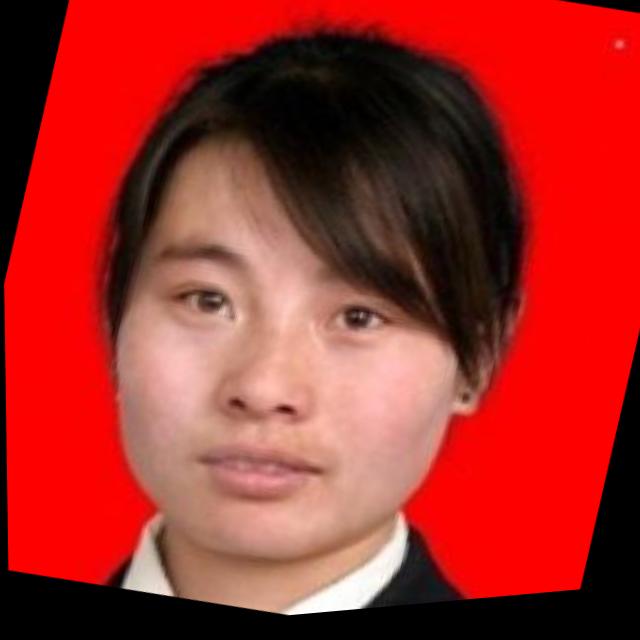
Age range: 21-44